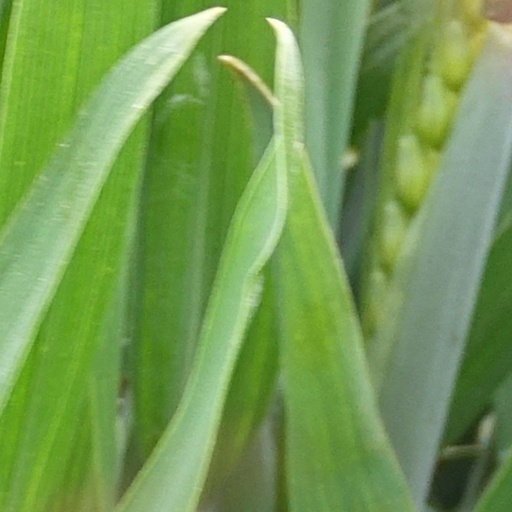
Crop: wheat